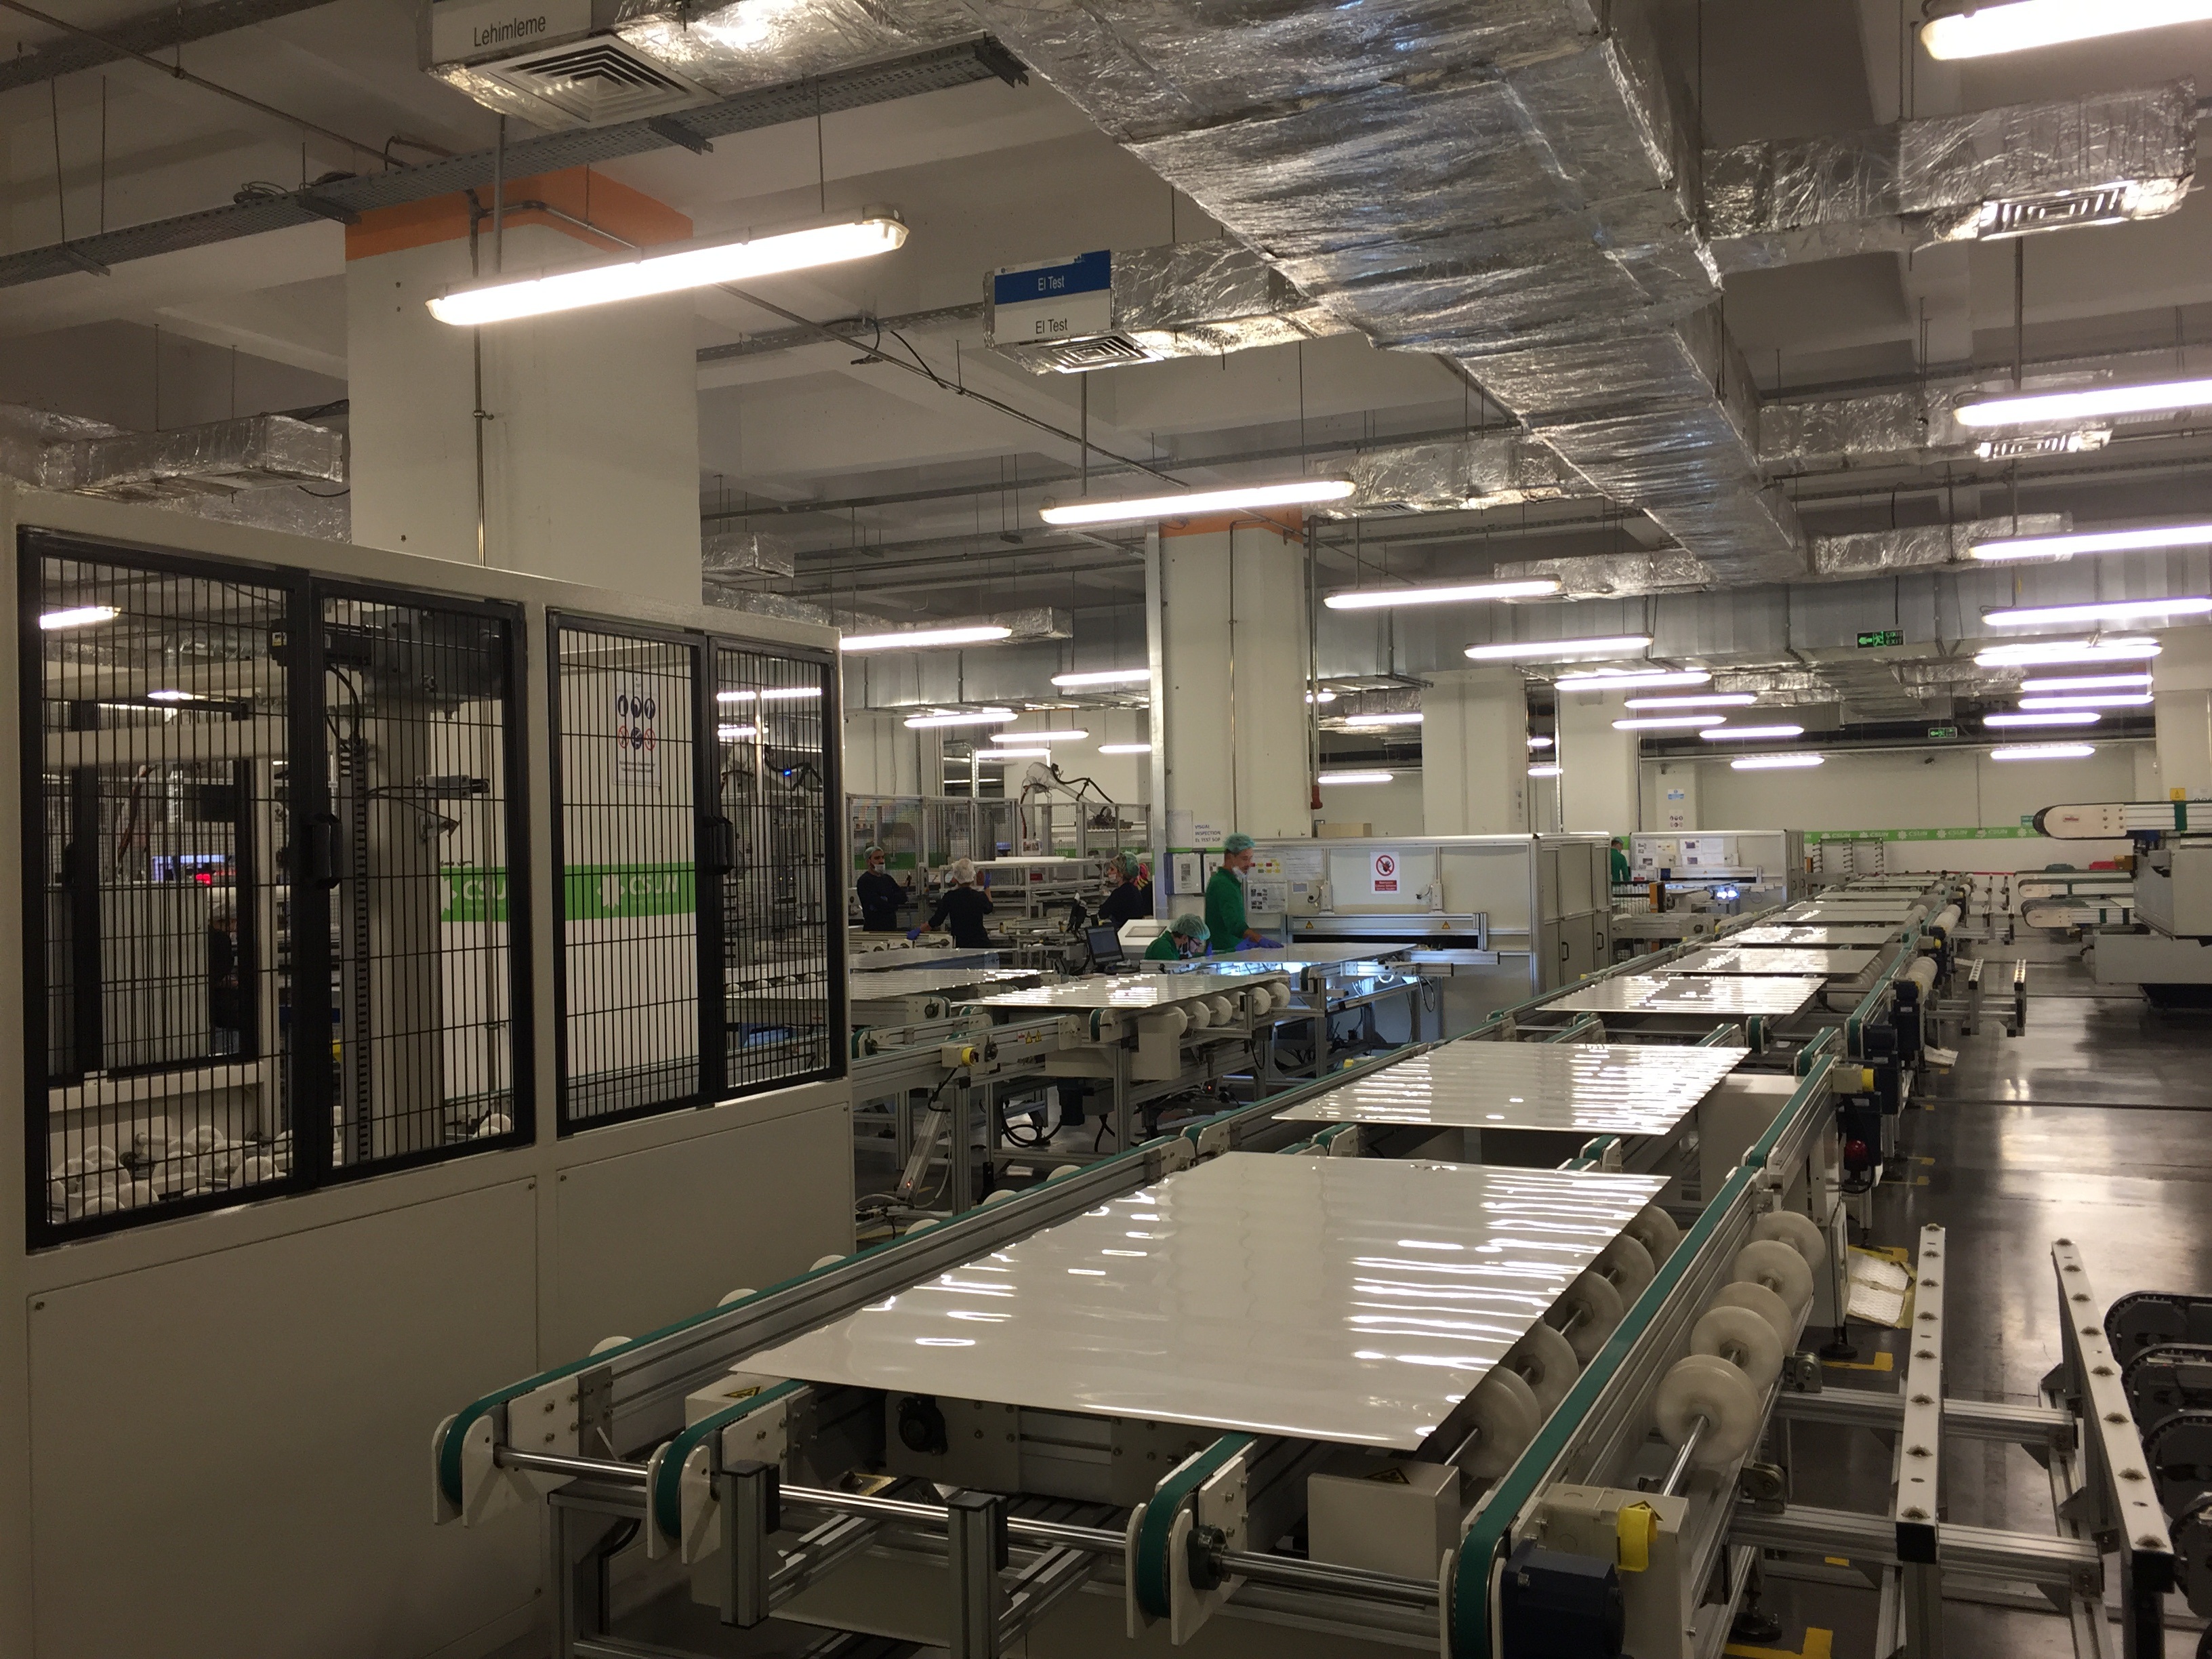
plant, building, factory, solar, public transport, interior design, manufacturing, airport terminal, panel, renewable, solar energy, photovoltaic